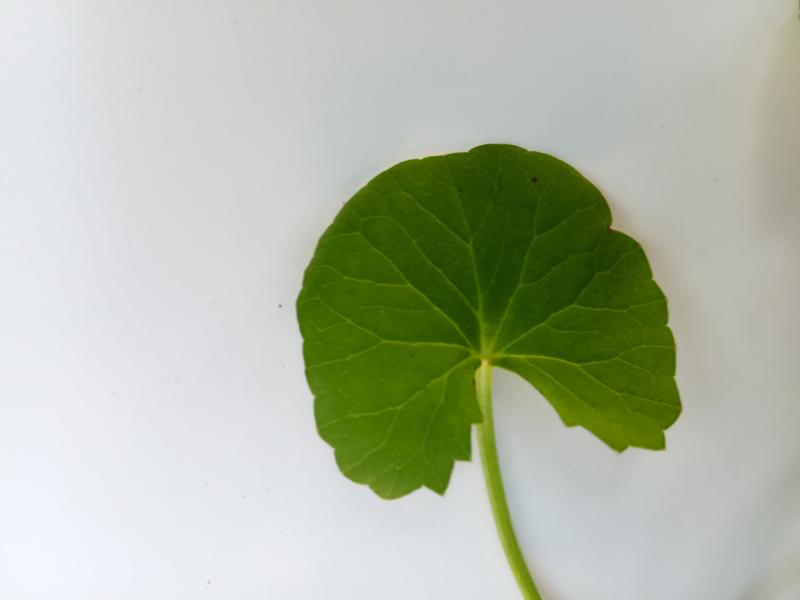
Weed species: Centella asiatica